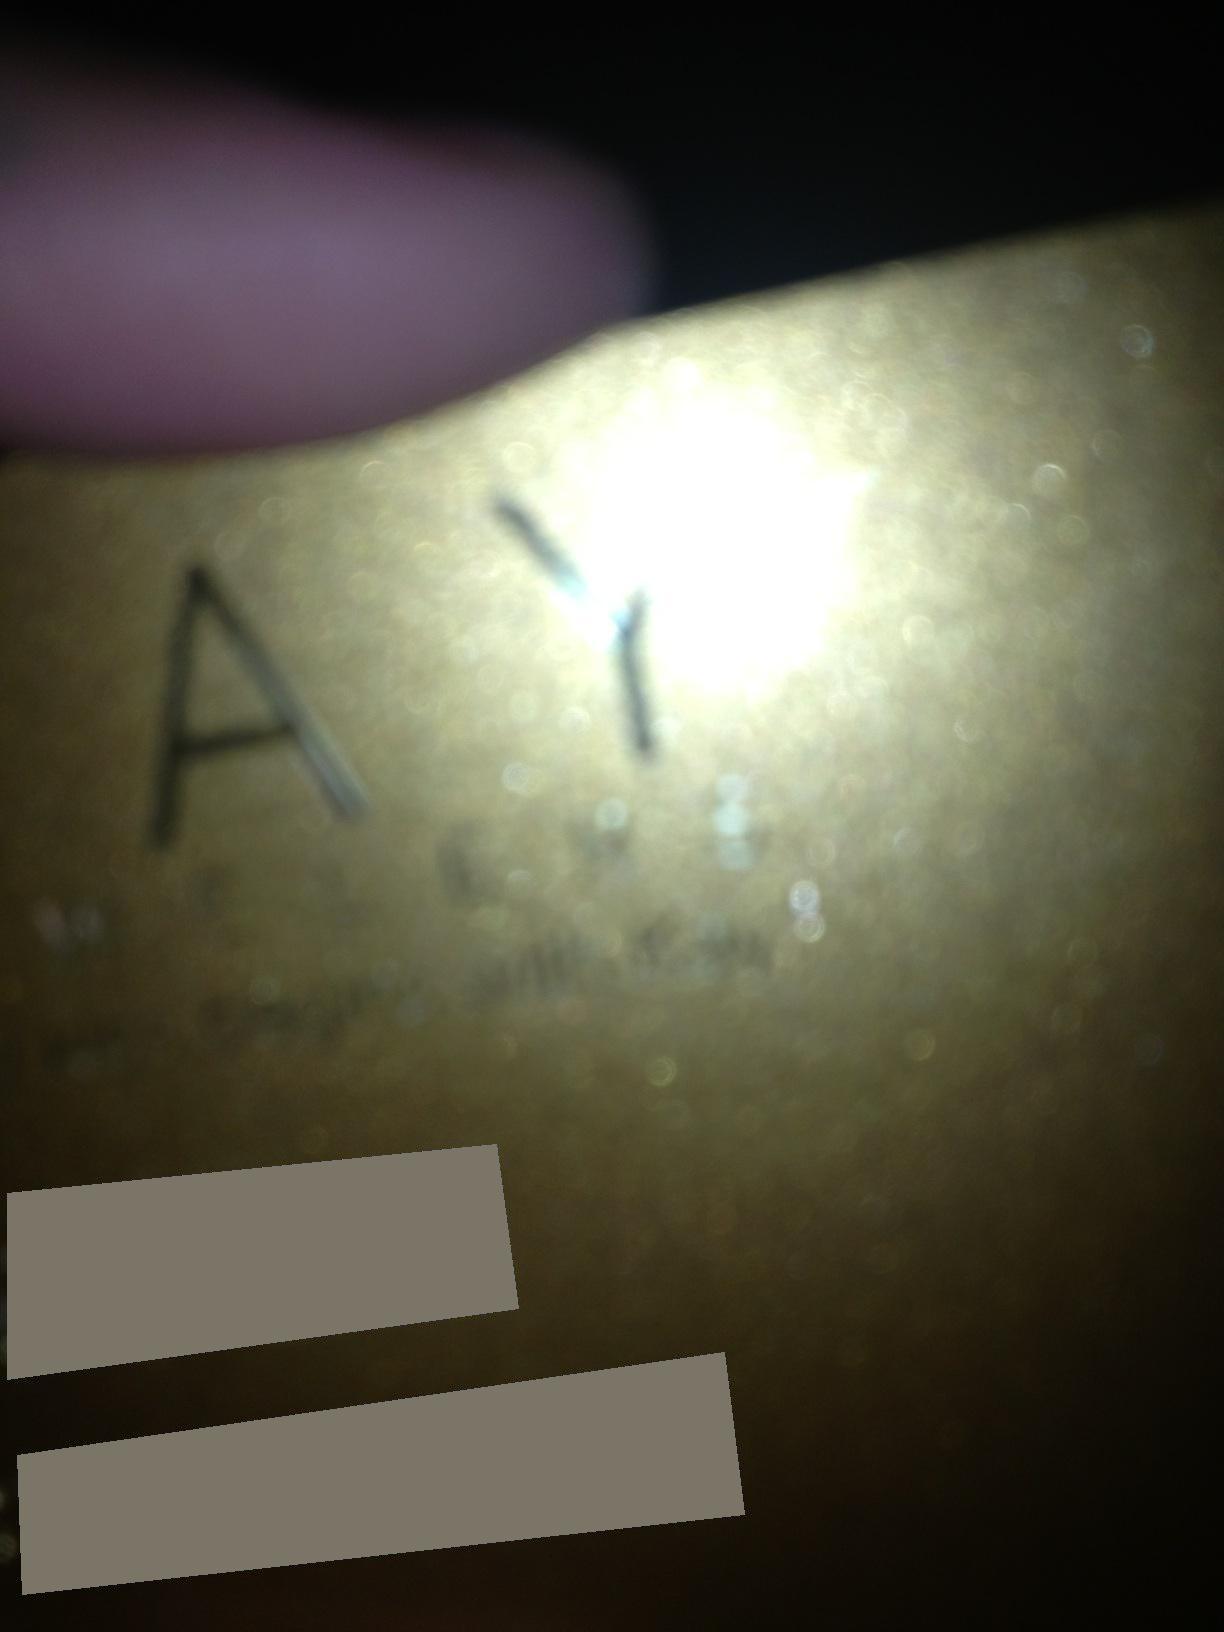Question: What credit card is this?
Answer: unanswerable